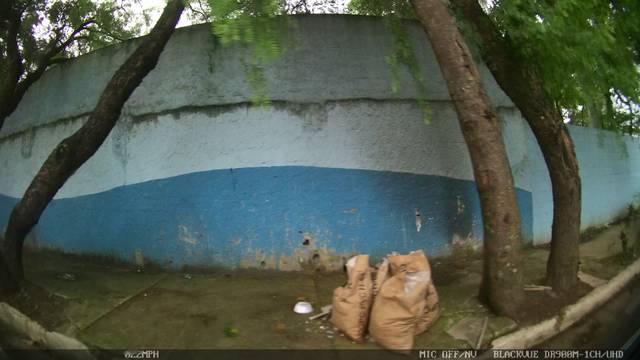
Region: Brazil
Coordinates: -23.451, -46.504